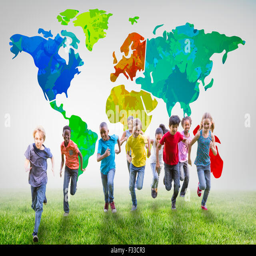
composite image of happy friends running in the park